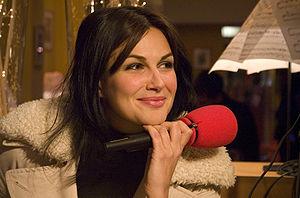
Helena Noguerra invitée du studio de France Bleu Auxerre à l'occasion du huitième festival Musique &amp
Helena Noguerra, née le 18 mai 1969 à Bruxelles, est une chanteuse, comédienne et romancière belge.